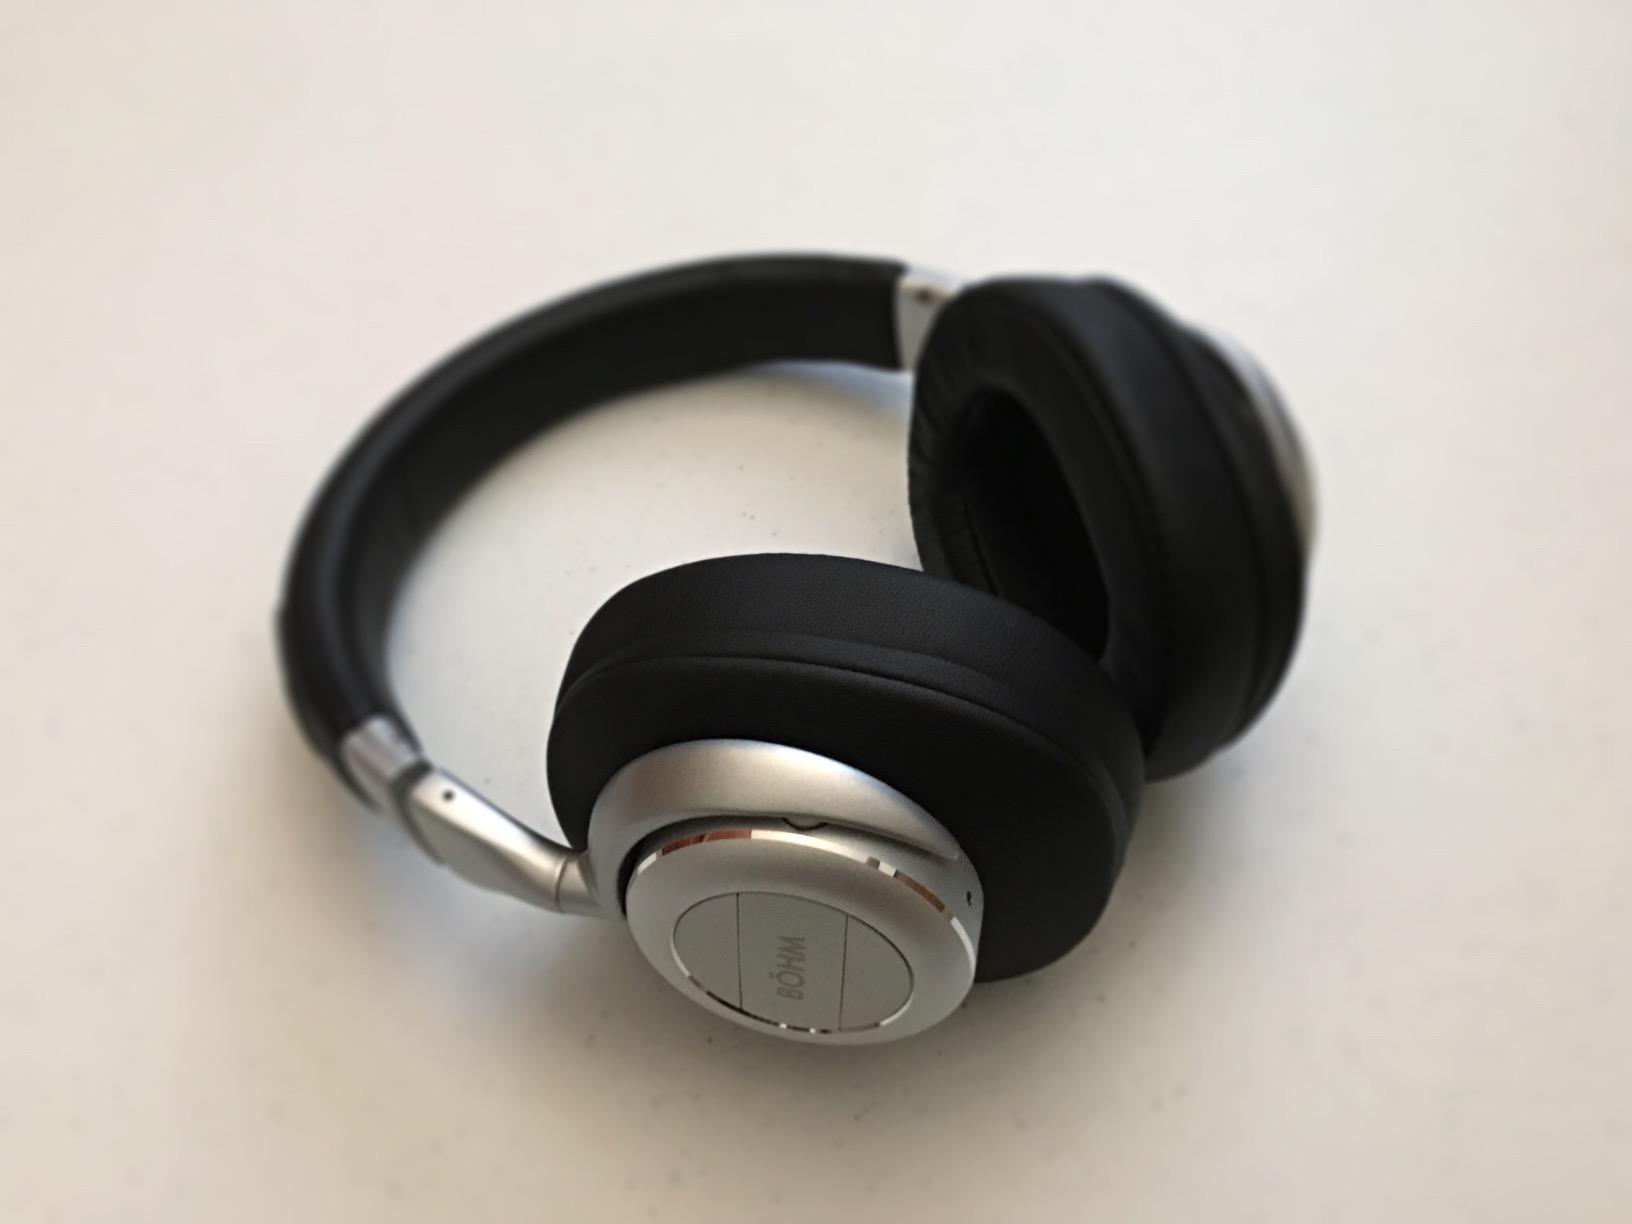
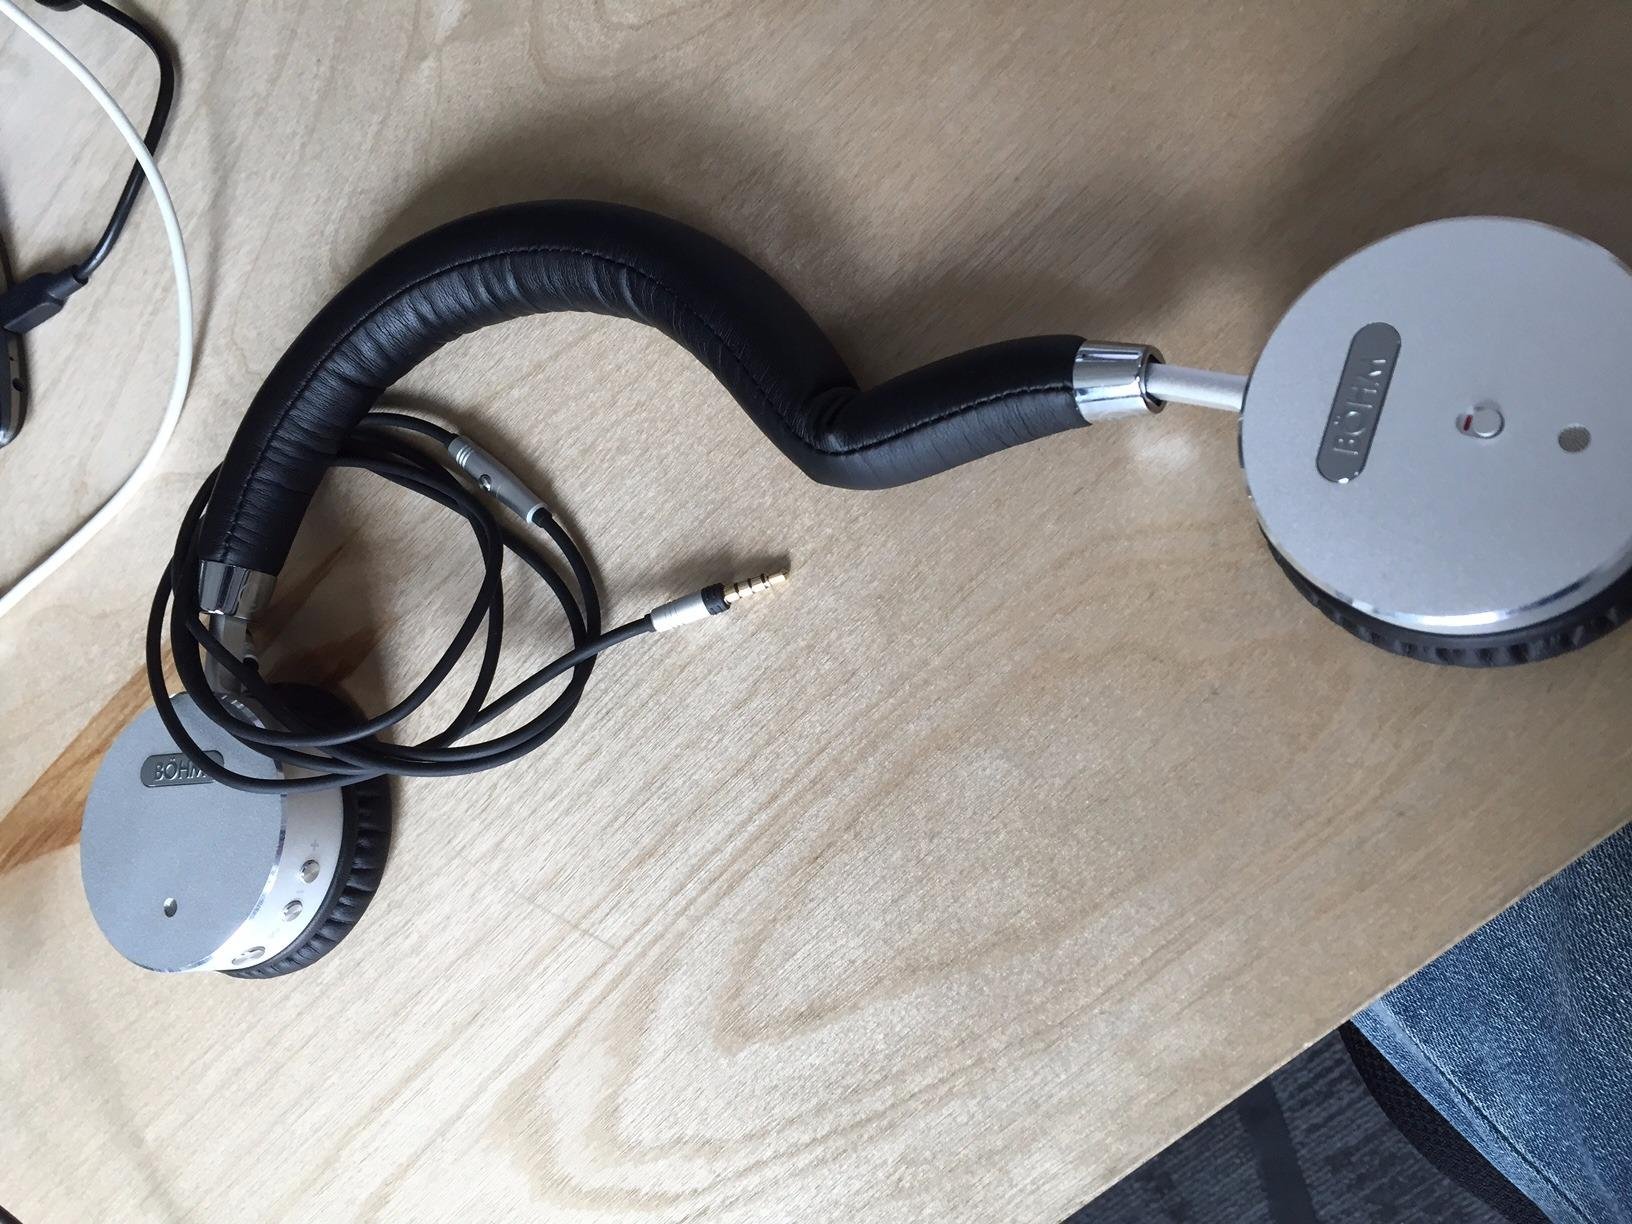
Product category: headphones
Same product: no